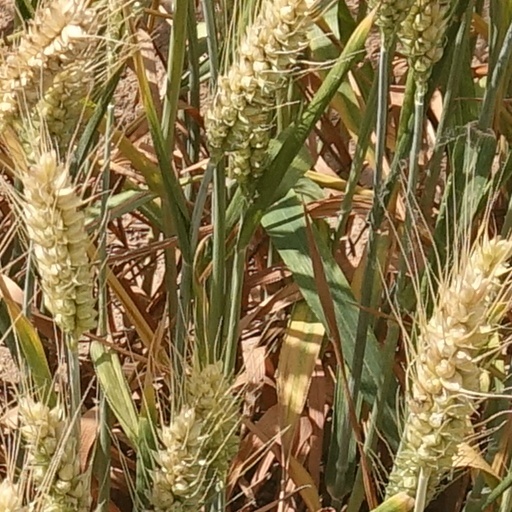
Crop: wheat